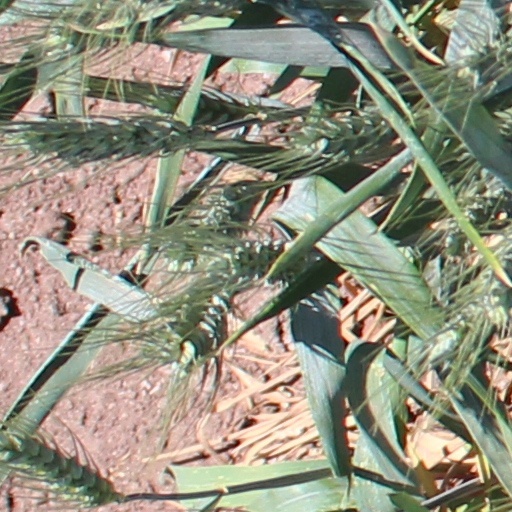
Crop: wheat